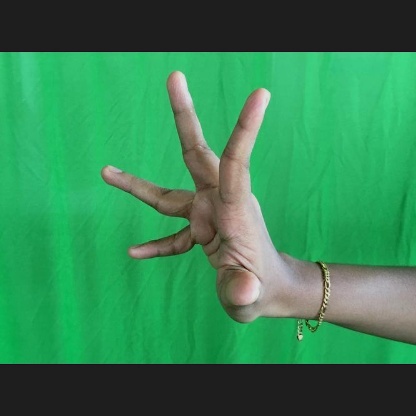
Mudra: Alapadmam